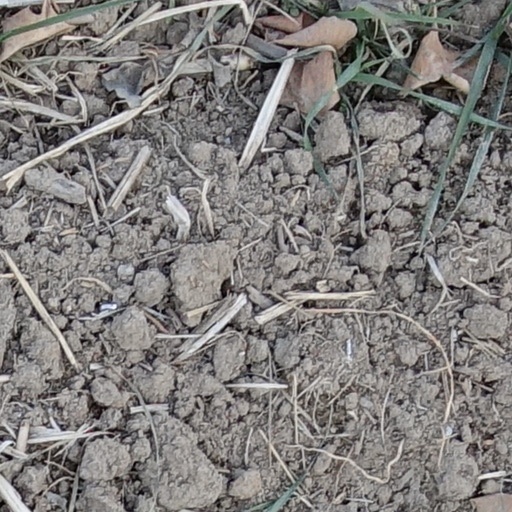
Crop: wheat